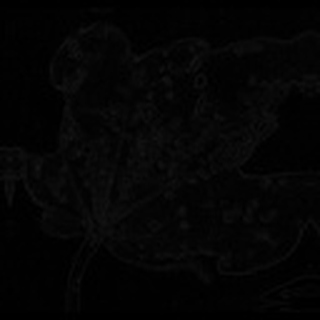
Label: cotton_bacterial_blight